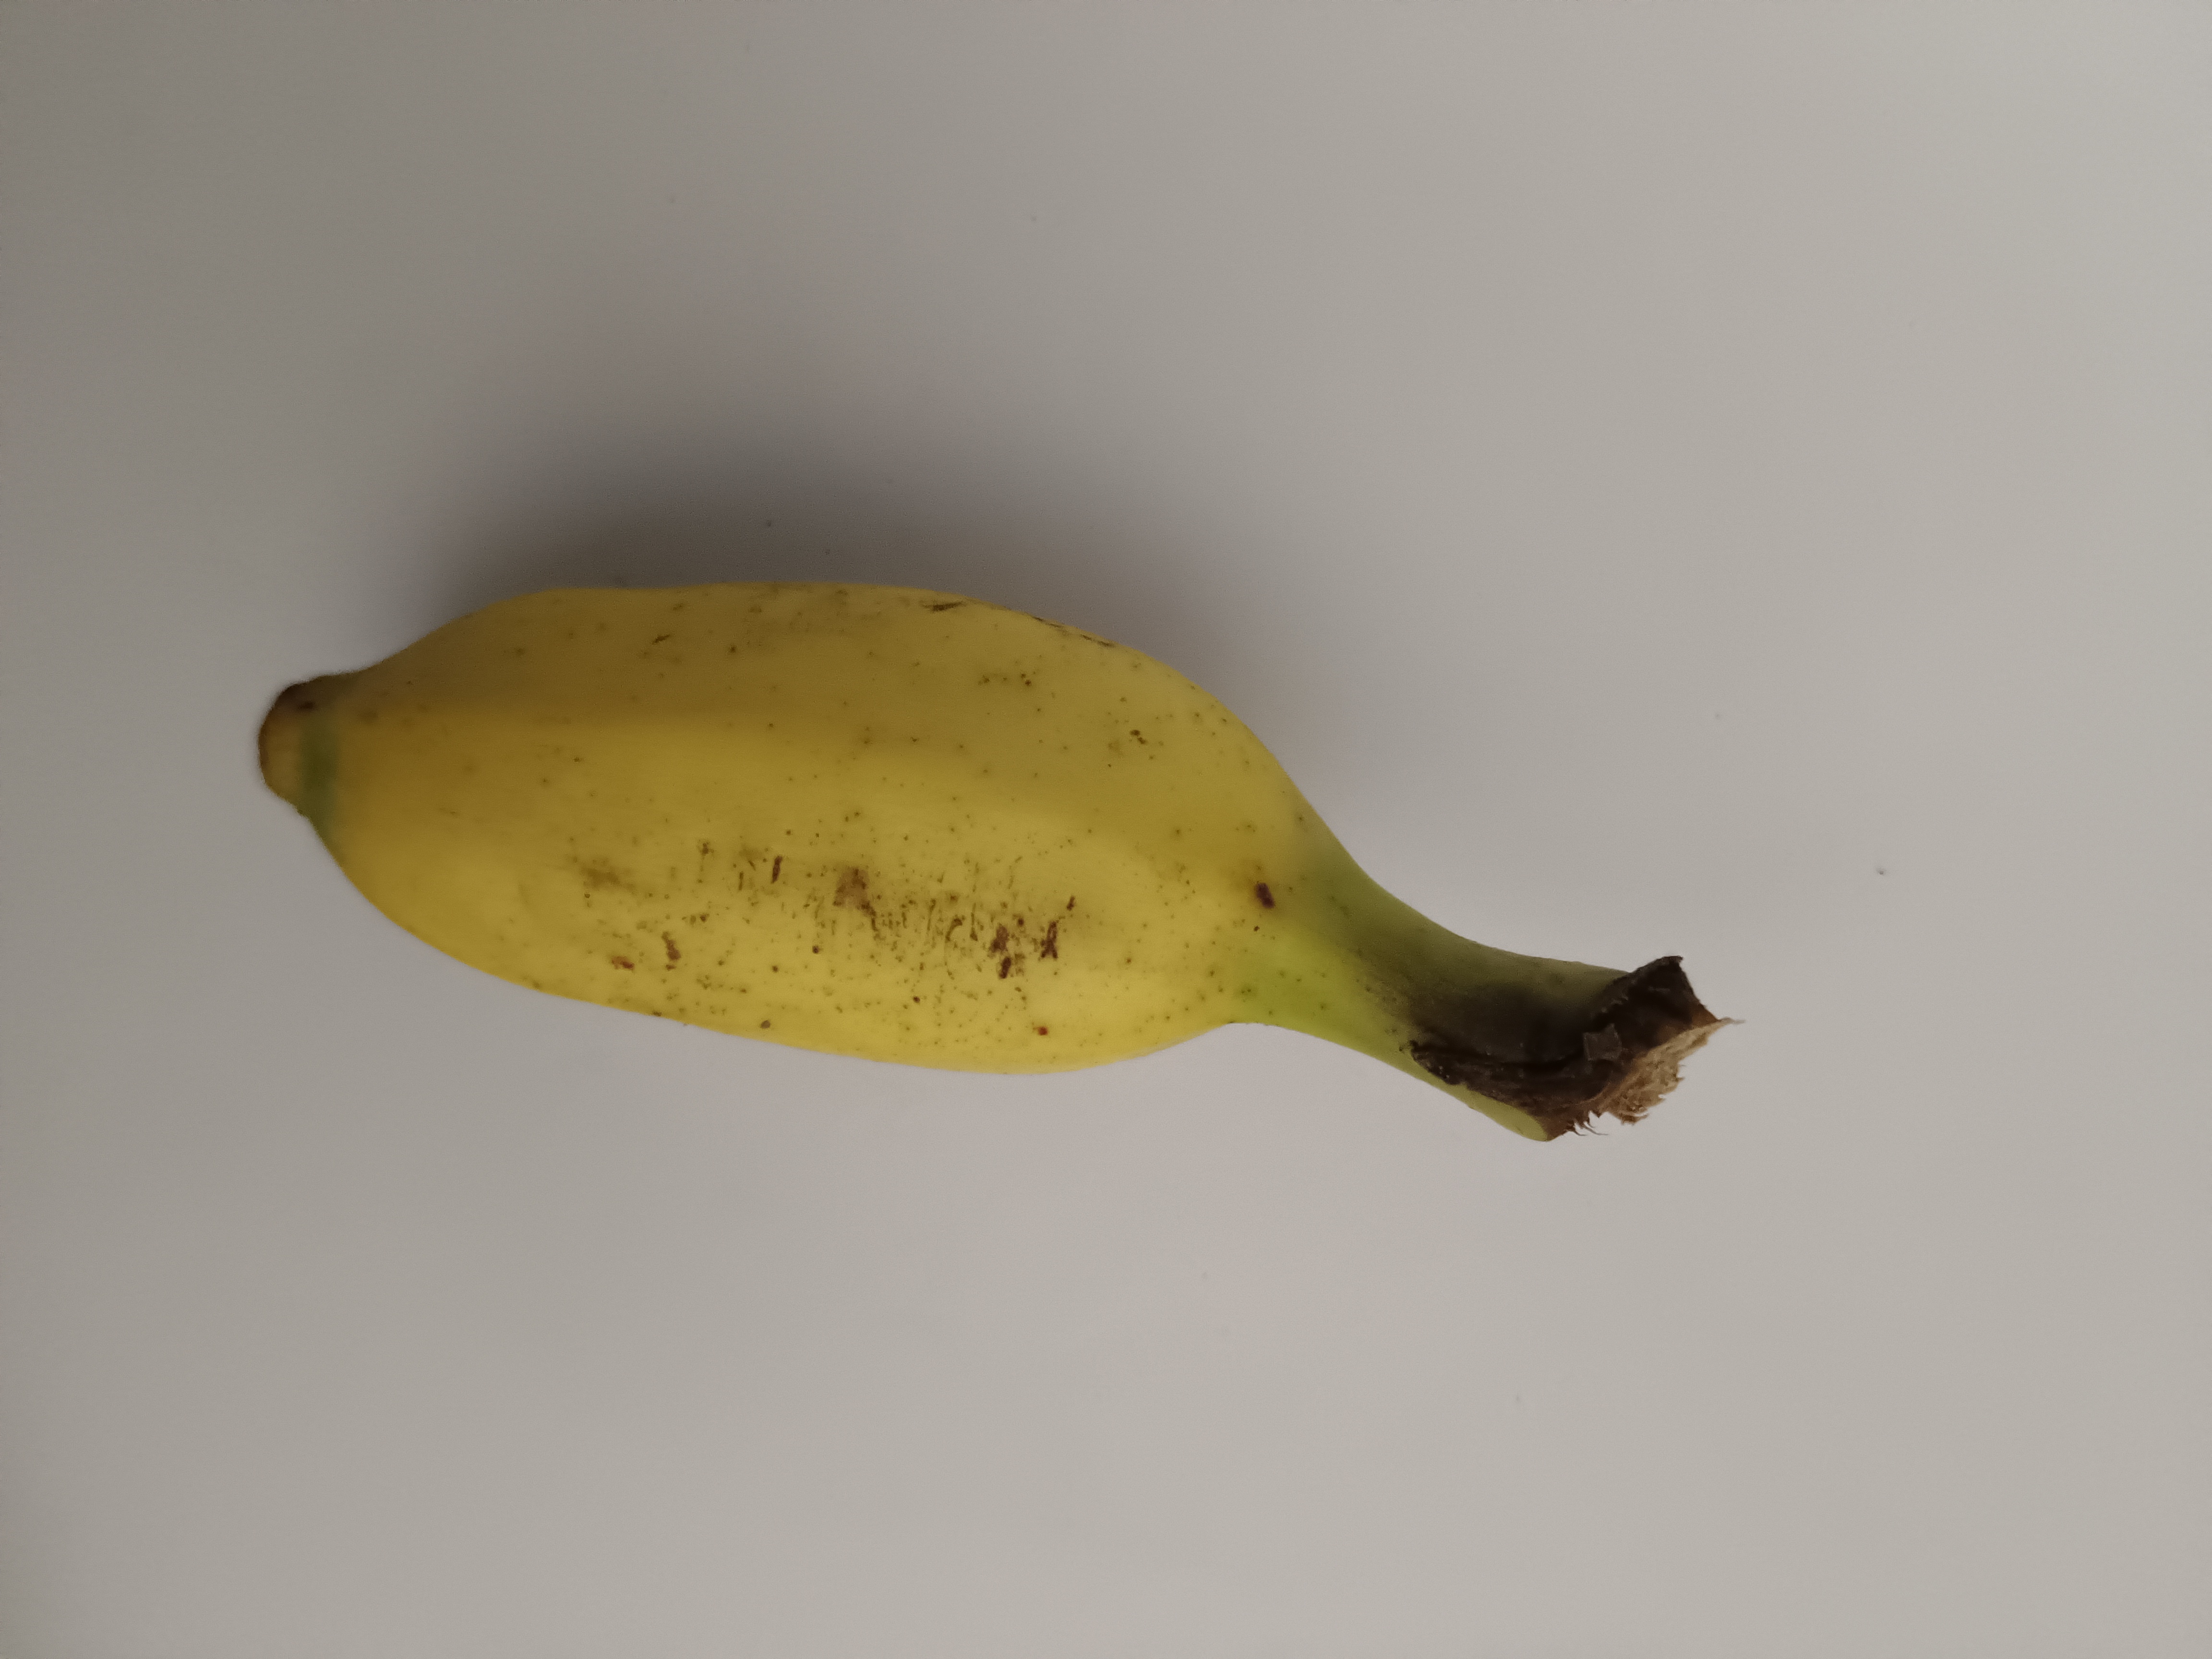
Banana variety: Champa